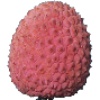
Label: lychee